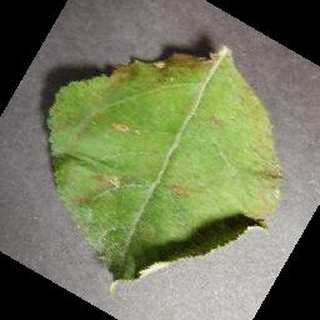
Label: apple_cedar_apple_rust